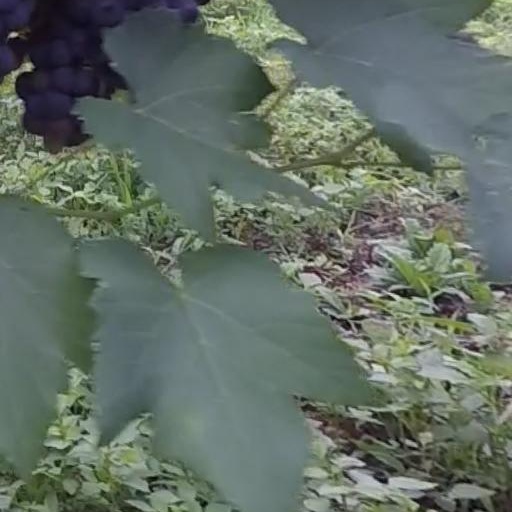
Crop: grape